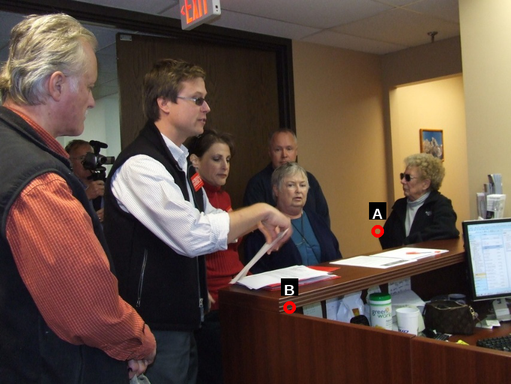
Question: Two points are circled on the image, labeled by A and B beside each circle. Which point is closer to the camera?
Select from the following choices.
(A) A is closer
(B) B is closer
Answer: B